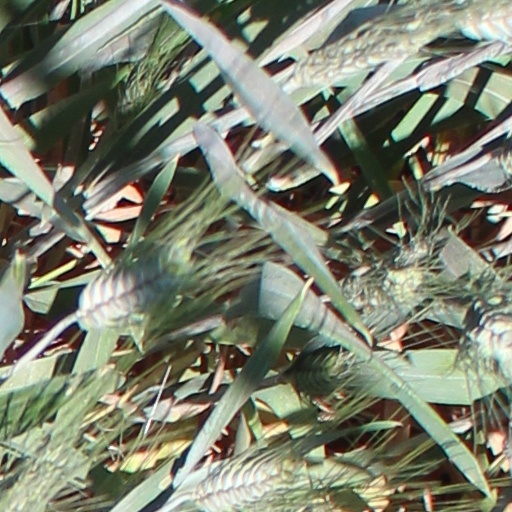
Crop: wheat